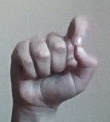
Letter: fa